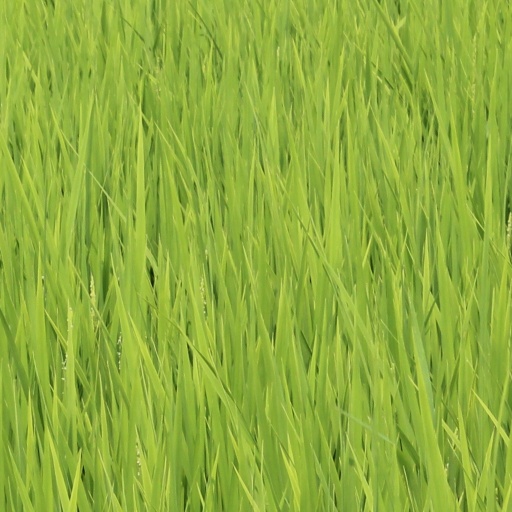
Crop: rice